John Dobson (architect)

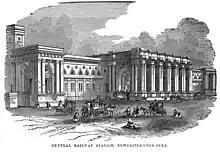
Newcastle railway station, by John Dobson but with a later portico by Thomas Prosser

In 1849 the High Level Bridge was built over the River Tyne, bringing the railway to Newcastle and north to Scotland. A suitably impressive station was required for a thriving town such as Newcastle, and Dobson provided it in his plans. His original plan of 1848 showed an ornate façade with a vast portico having double colonnades and an Italianate tower at the east end. Behind this was an enormous train shed made up of three arched glass roofs built in a curve on an radius. This design won an award at the Paris Exhibition of 1858. Unfortunately, Dobson was forced to alter his plans to produce a much less substantial portico and remove the Italianate tower. The station was completed in 1850 without the planned portico, and it was not until 1863 that this was added.